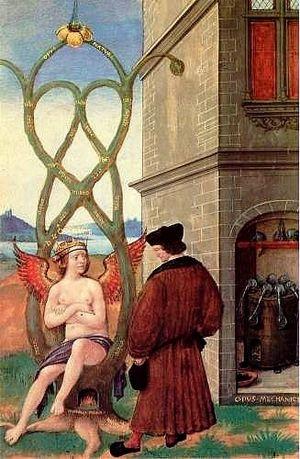
Miniature de Jean Perréal représentant une allégorie alchimique, extraite du manuscript Complainte de la Nature à l'alchimiste errant, de Pierre Sala. vers 1516.
Pierre Sala est un bourgeois de Lyon, valet de chambre, écuyer à la cour des rois de France, puis collectionneur d'antiquités et écrivain français.
Formant la transition entre l'art gothique et la Première Renaissance, le style Louis XII est le résultat des guerres d'Italie de Charles VIII et de Louis XII mettant alors la France en rapport direct avec la Renaissance artistique italienne. D'une façon générale, la structure reste française, seul le décor change et devient italien.
Jean Perréal, est un peintre français né vers 1455 ou 1460 et mort vers 1528. Organisateur d'entrées solennelles, architecte de plusieurs monuments, poète, Jean Perréal est surtout célèbre pour être un peintre officiel des rois Charles VIII, Louis XII et François Iᵉʳ. Son œuvre se situe à la charnière entre la fin du Moyen Âge et l'essor de la Renaissance. Ayant fait un voyage en Italie autour de l'an 1500, il peint des portraits novateurs qui inspirent Corneille de Lyon ou Jean Clouet.